Regina Taylor

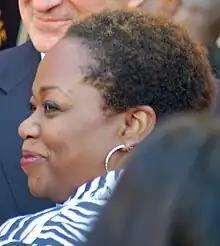
Taylor in 2010

Regina Taylor (born August 22, 1960) is an American actress and playwright. She has won several awards throughout her career, including a Golden Globe Award and NAACP Image Award. In July 2017, Taylor was announced as the new Denzel Washington Endowed Chair in Theater at Fordham University.